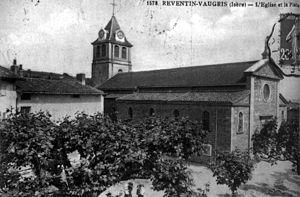
Reventin-Vaugris est une commune française située dans le département de l'Isère en région Auvergne-Rhône-Alpes.